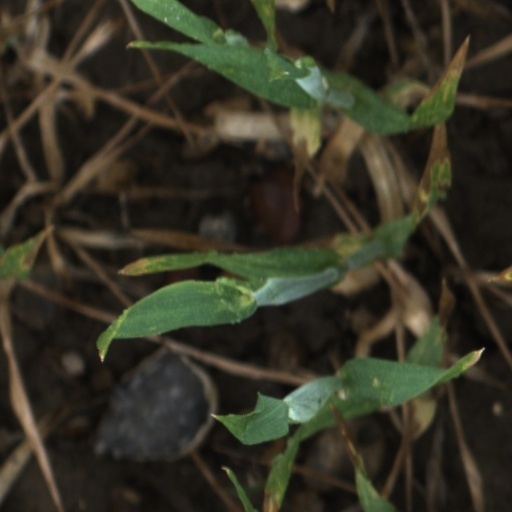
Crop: wheat